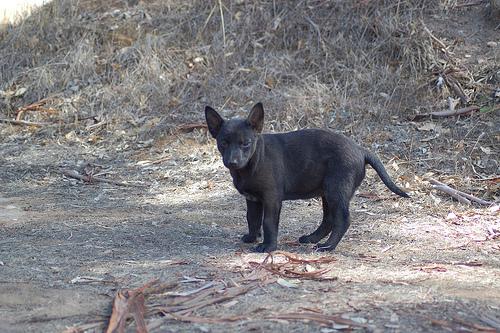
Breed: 209-n000049-kelpie